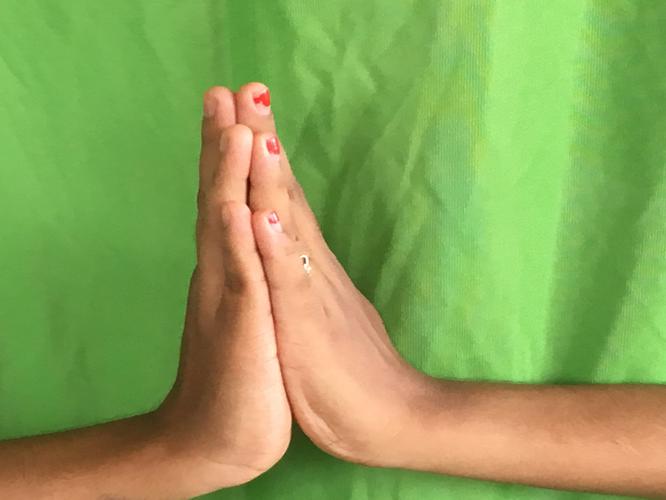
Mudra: Anjali
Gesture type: double_hand